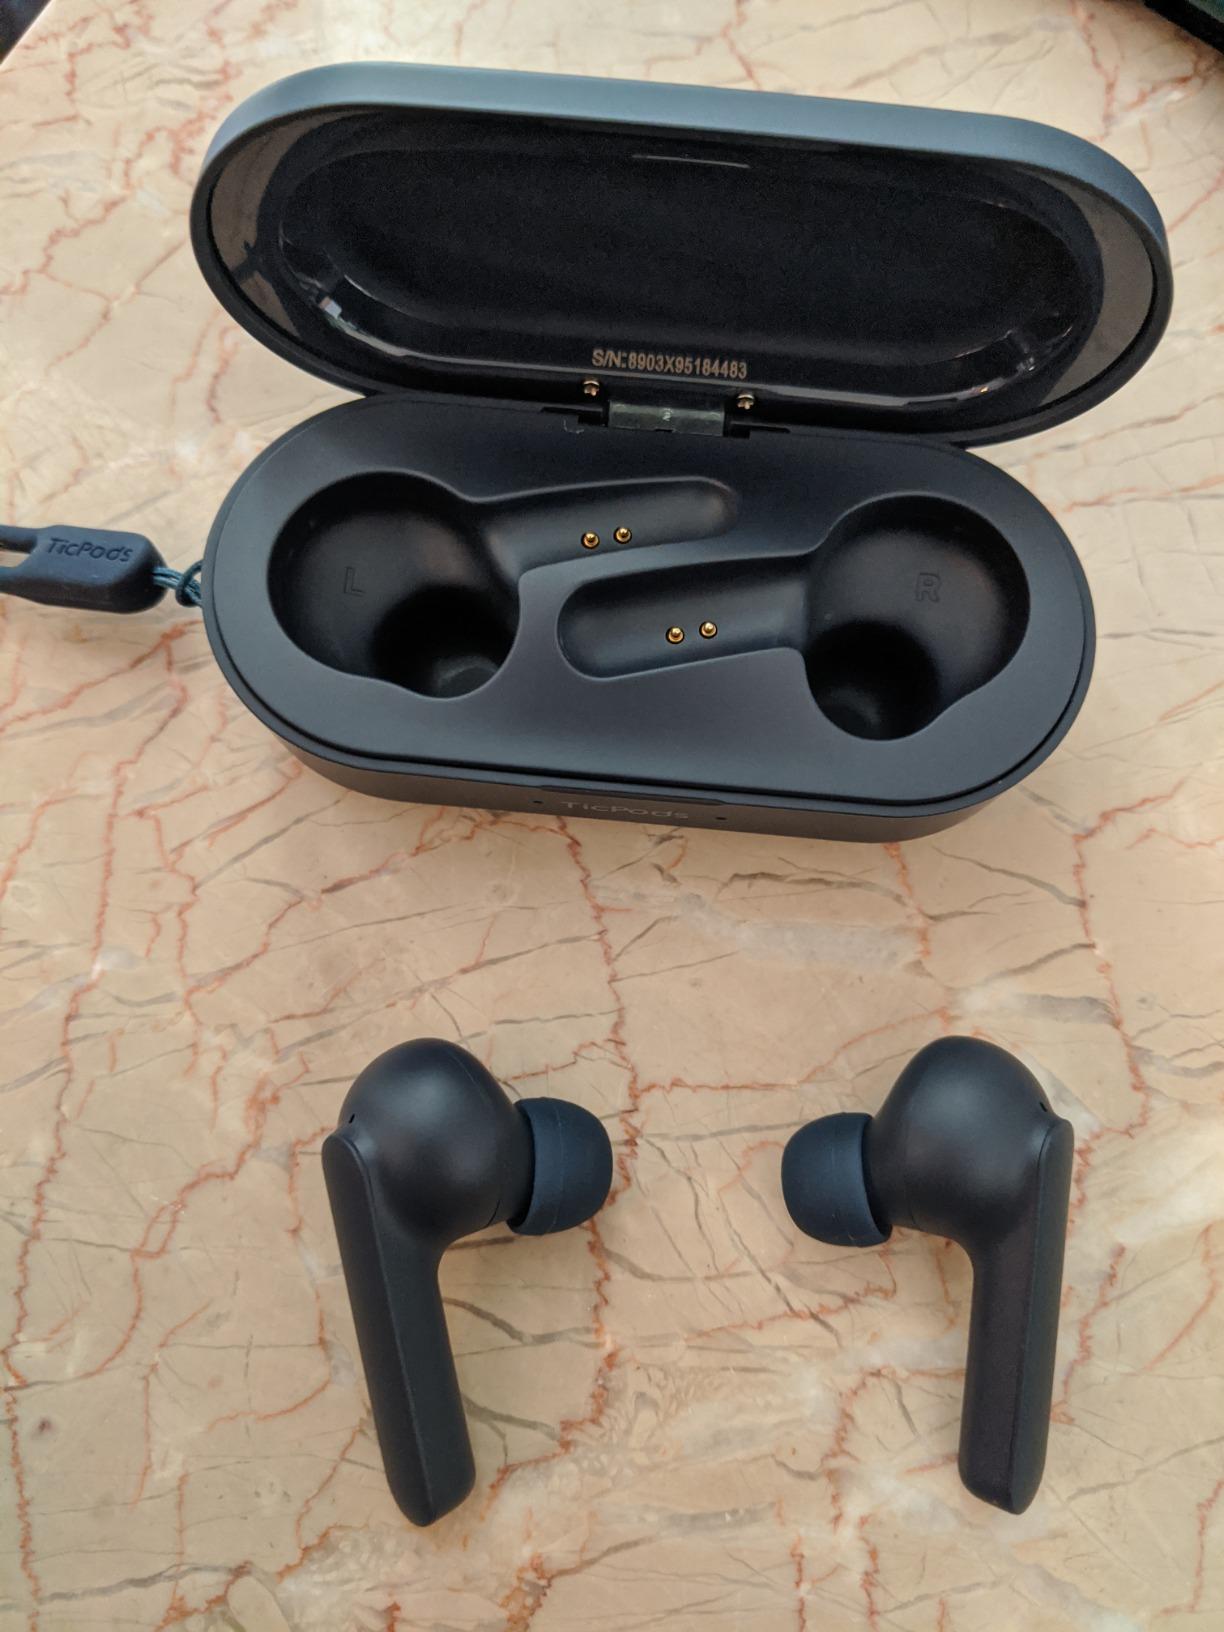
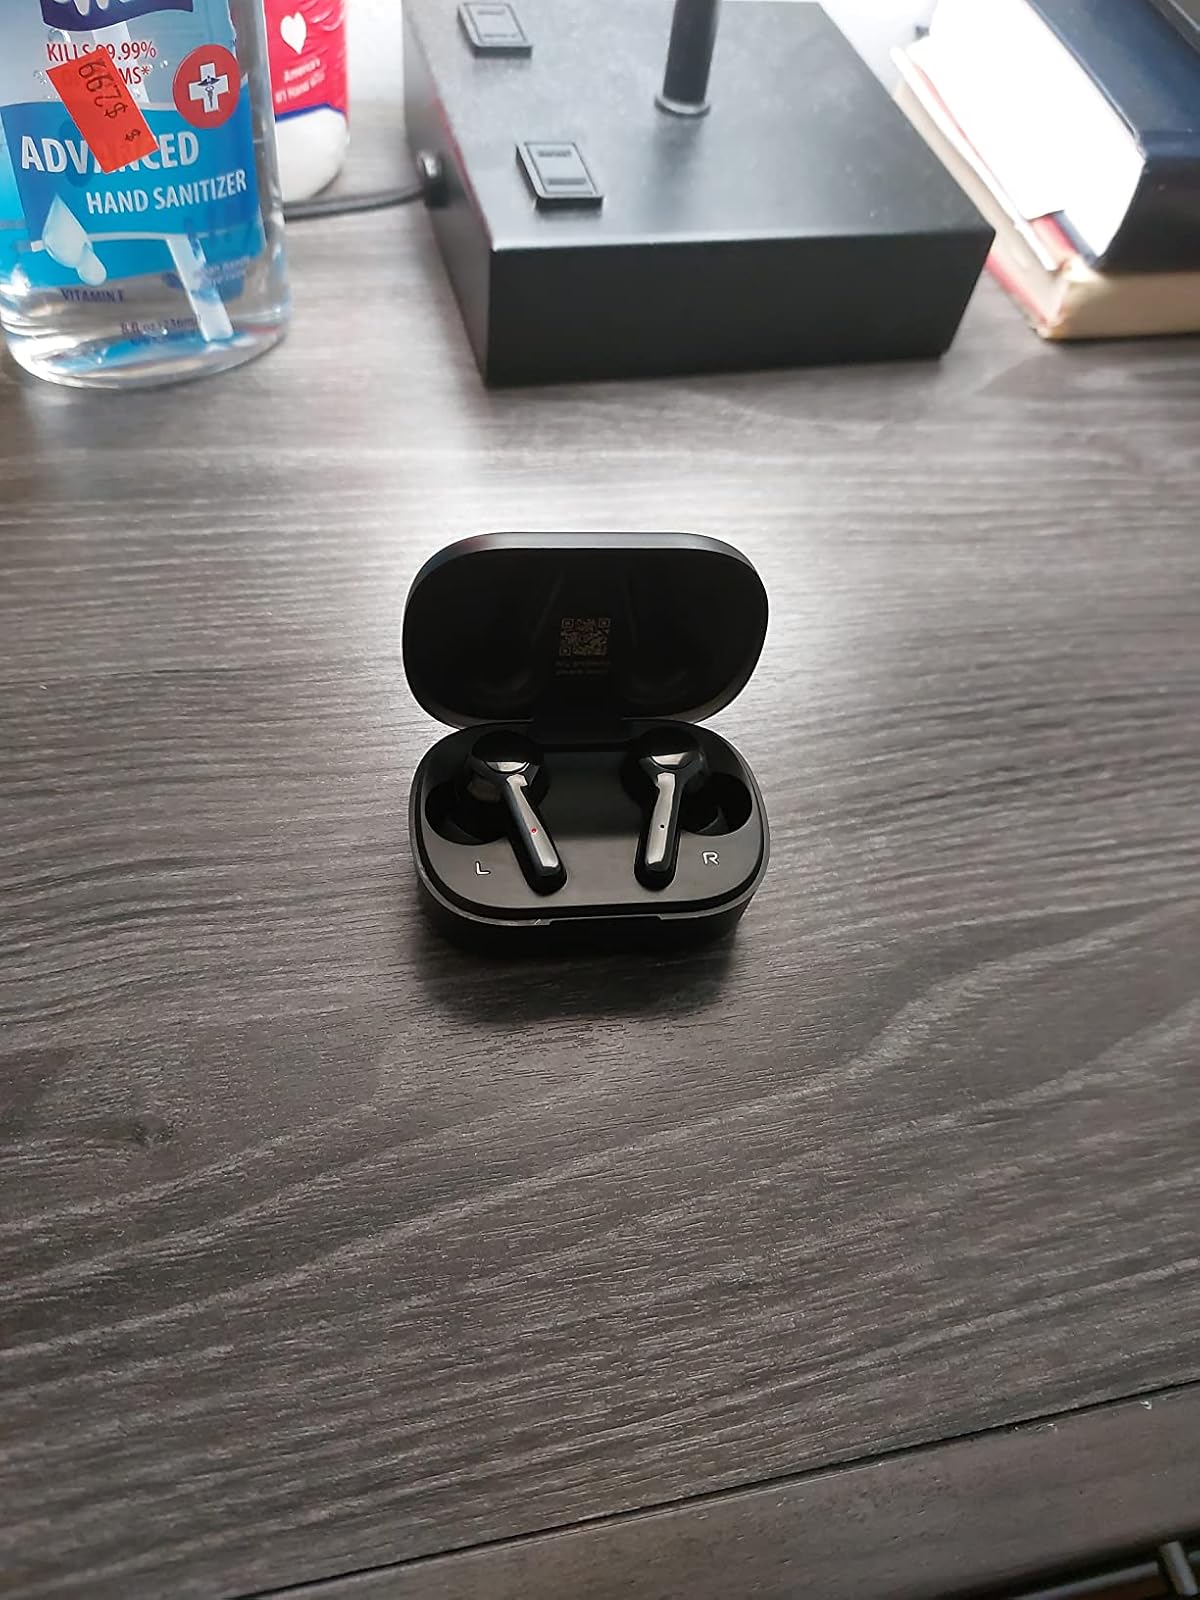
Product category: earbuds
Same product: no